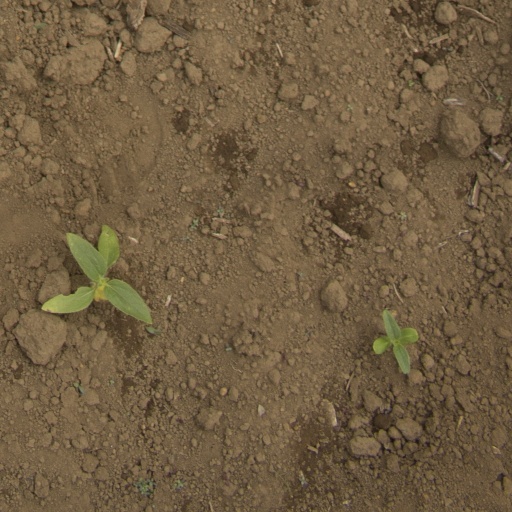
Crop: Jerusalem artichoke